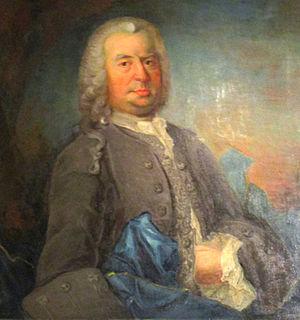
Niclas Sahlgren est un marchand et philanthrope suédois, né à Göteborg en 1701 et mort en 1776.